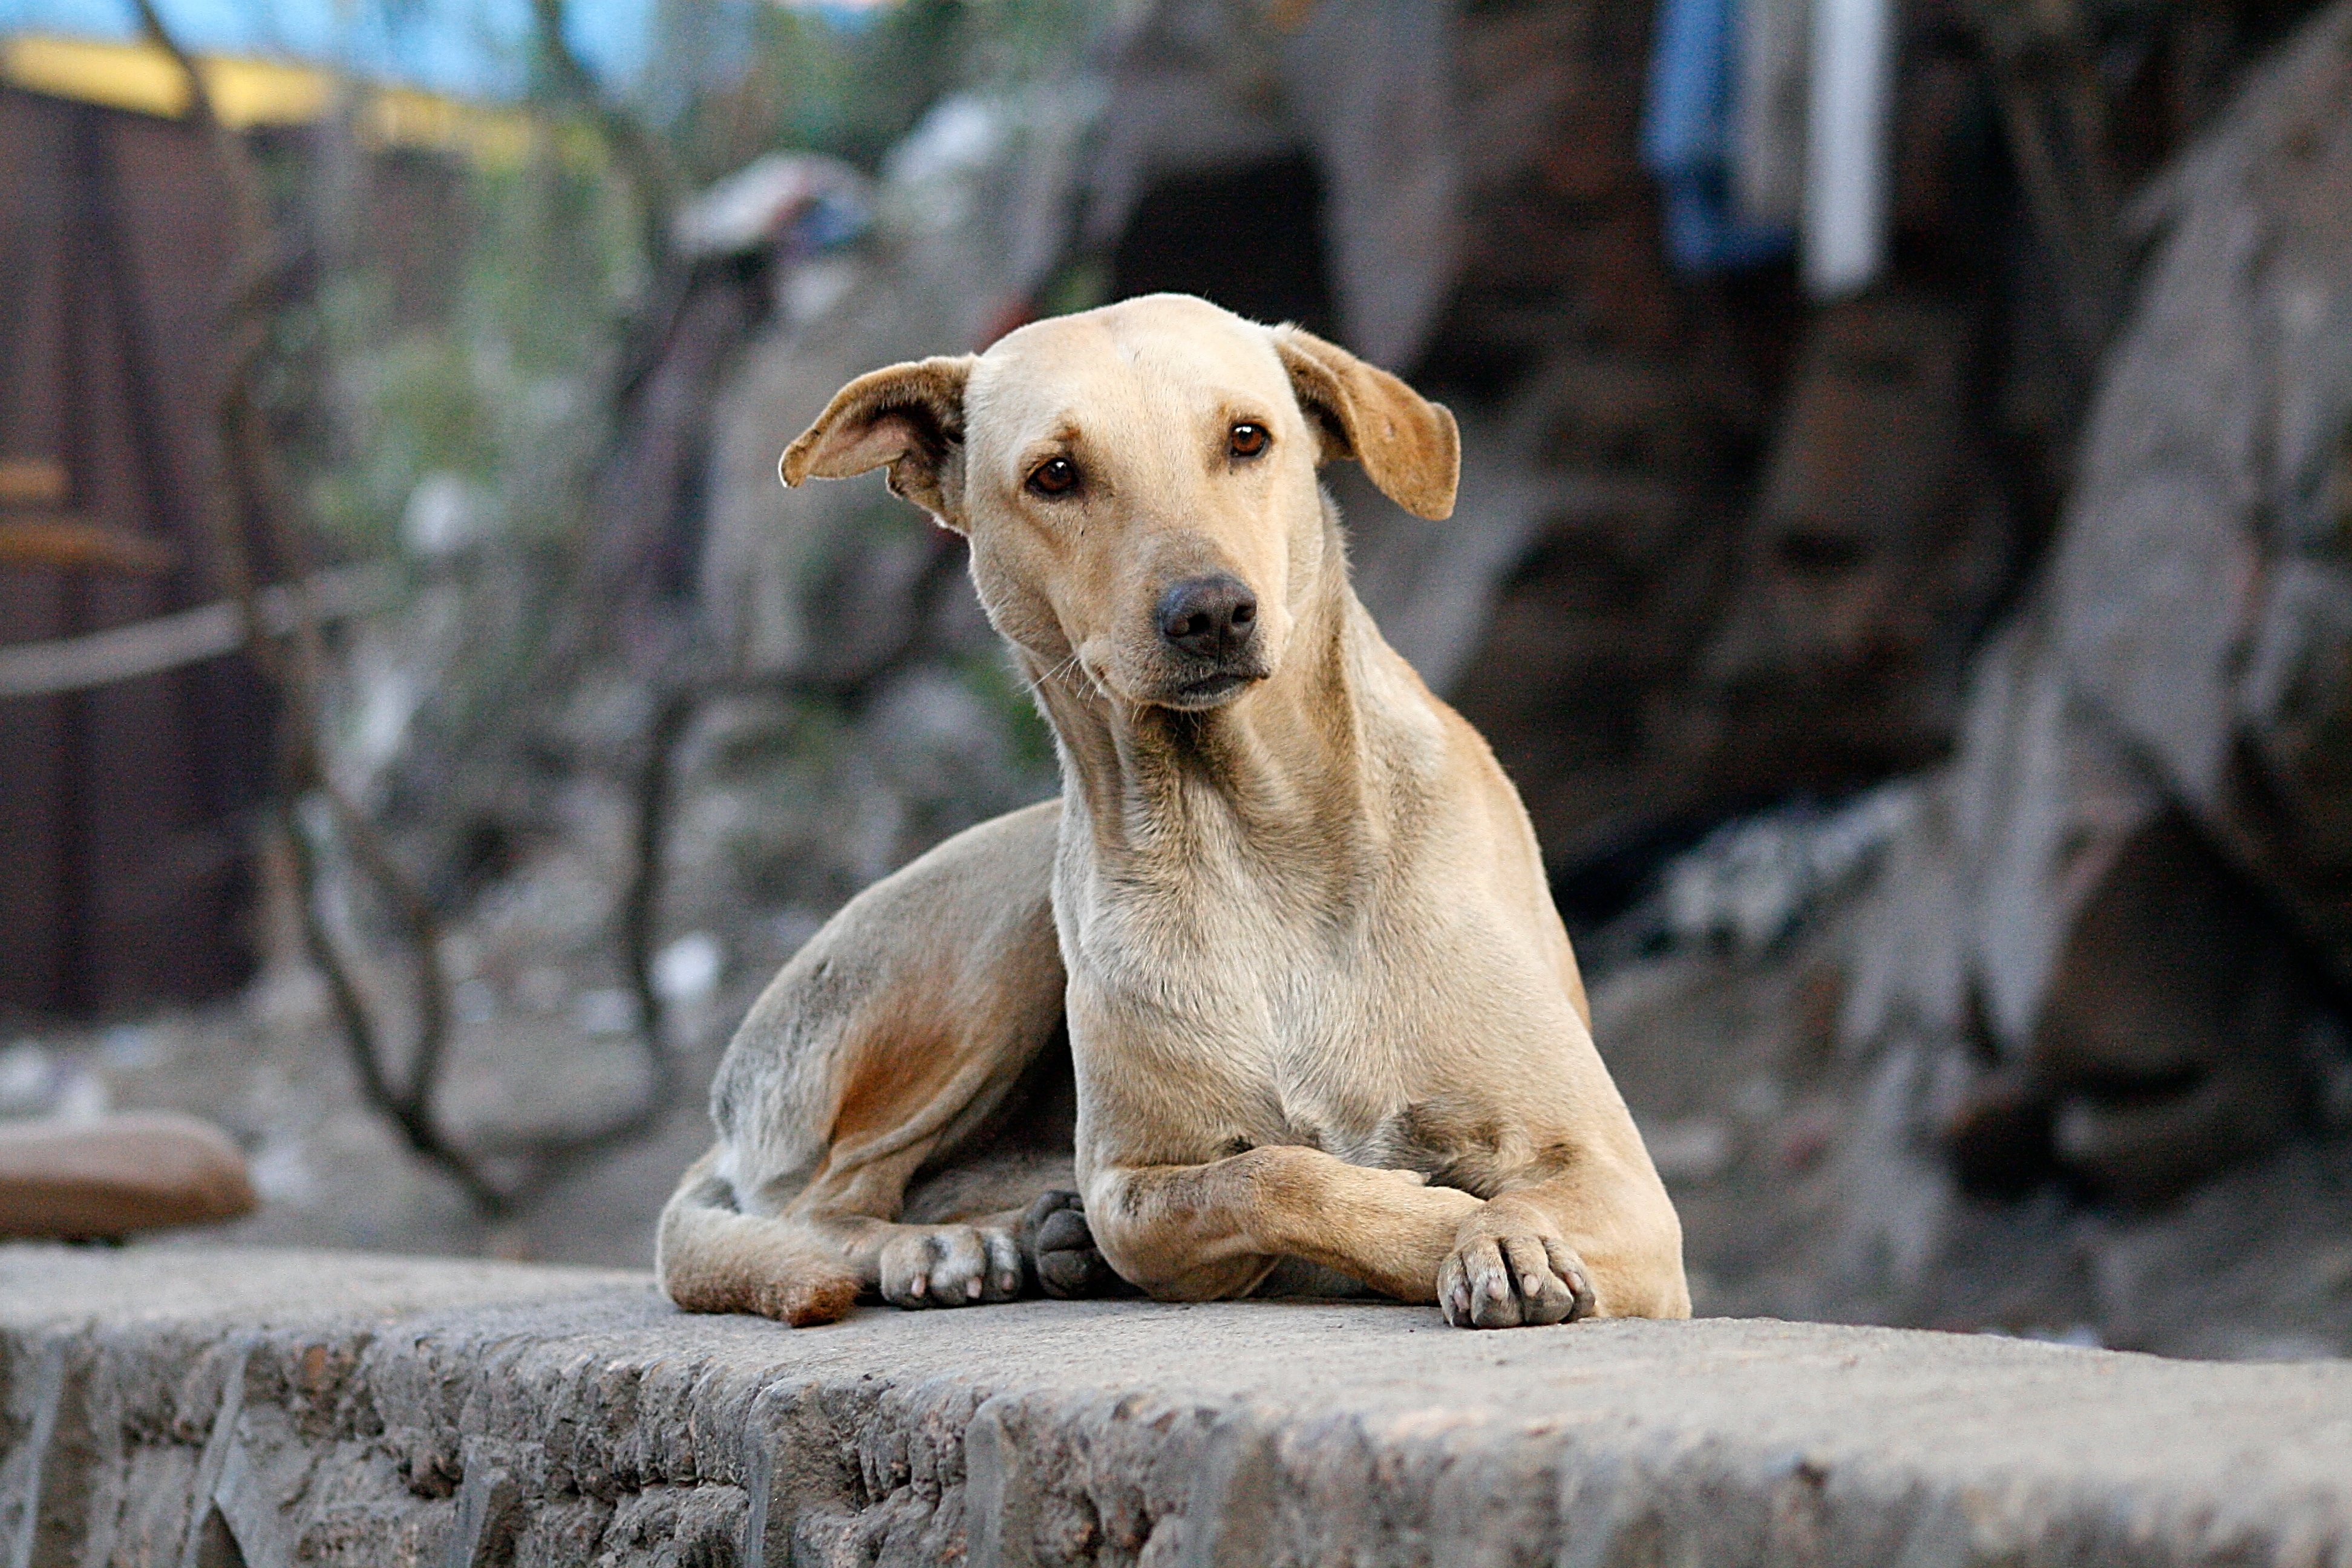
white, street, view, puppy, dog, vacation, mammal, curiosity, pets, animals, ears, vertebrate, paws, devotion, interest, man's best friend, animal shelter, street dog, dog like mammal, animal sports